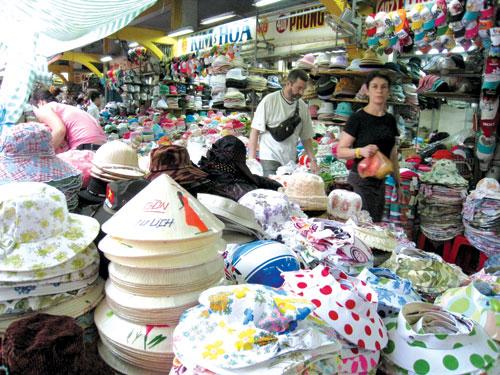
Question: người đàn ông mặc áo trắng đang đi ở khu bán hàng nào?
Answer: ở khu bán các loại nón mũ